Donald Fagen

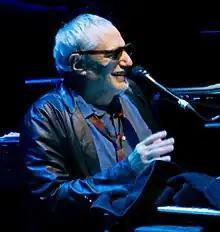
Fagen in 2017

Donald Jay Fagen (born January 10, 1948) is an American singer-songwriter and musician who is the co-founder, lead singer, co-songwriter, and keyboardist of the rock band Steely Dan, formed in the early 1970s with musical partner Walter Becker. In addition to his work with Steely Dan, Fagen has released four solo albums, beginning with "The Nightfly" in 1982, which was nominated for seven Grammys.